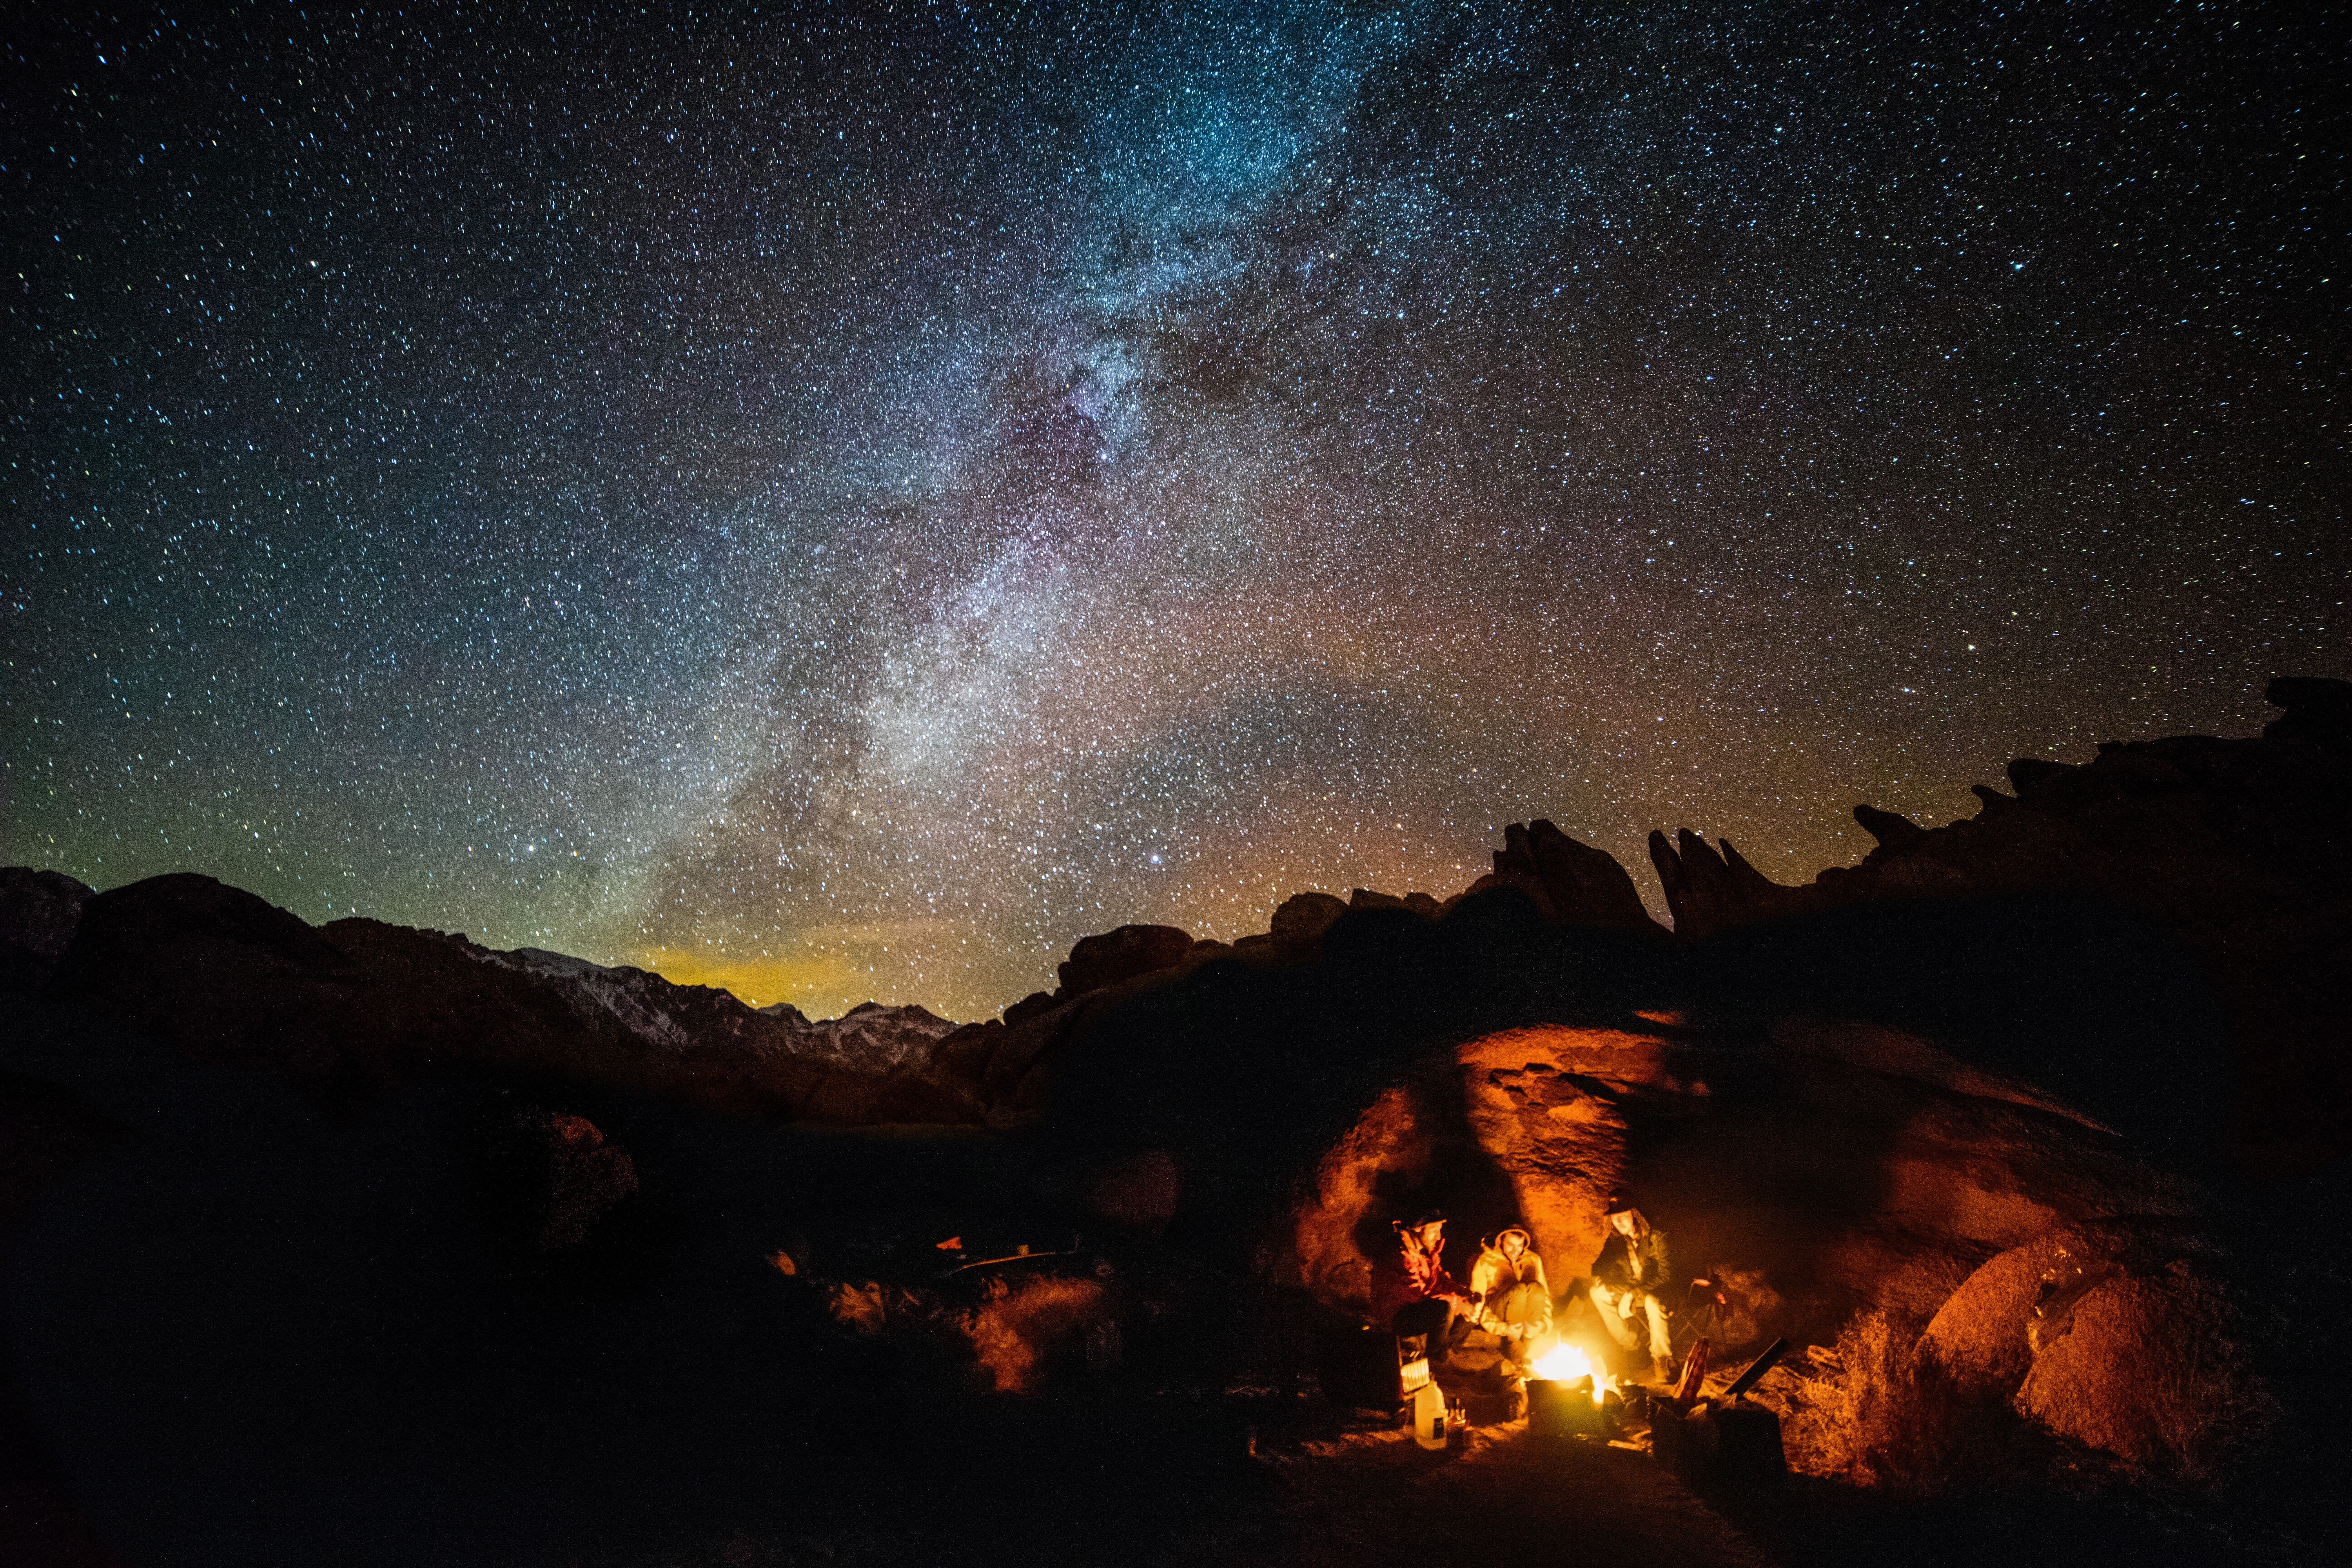
night, atmosphere, darkness, galaxy, astronomical object, geological phenomenon